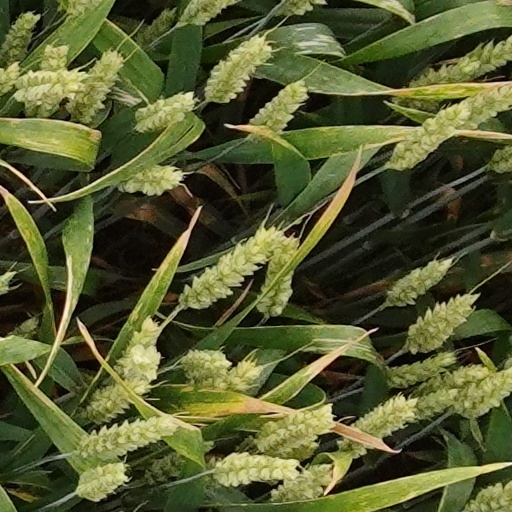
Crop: wheat